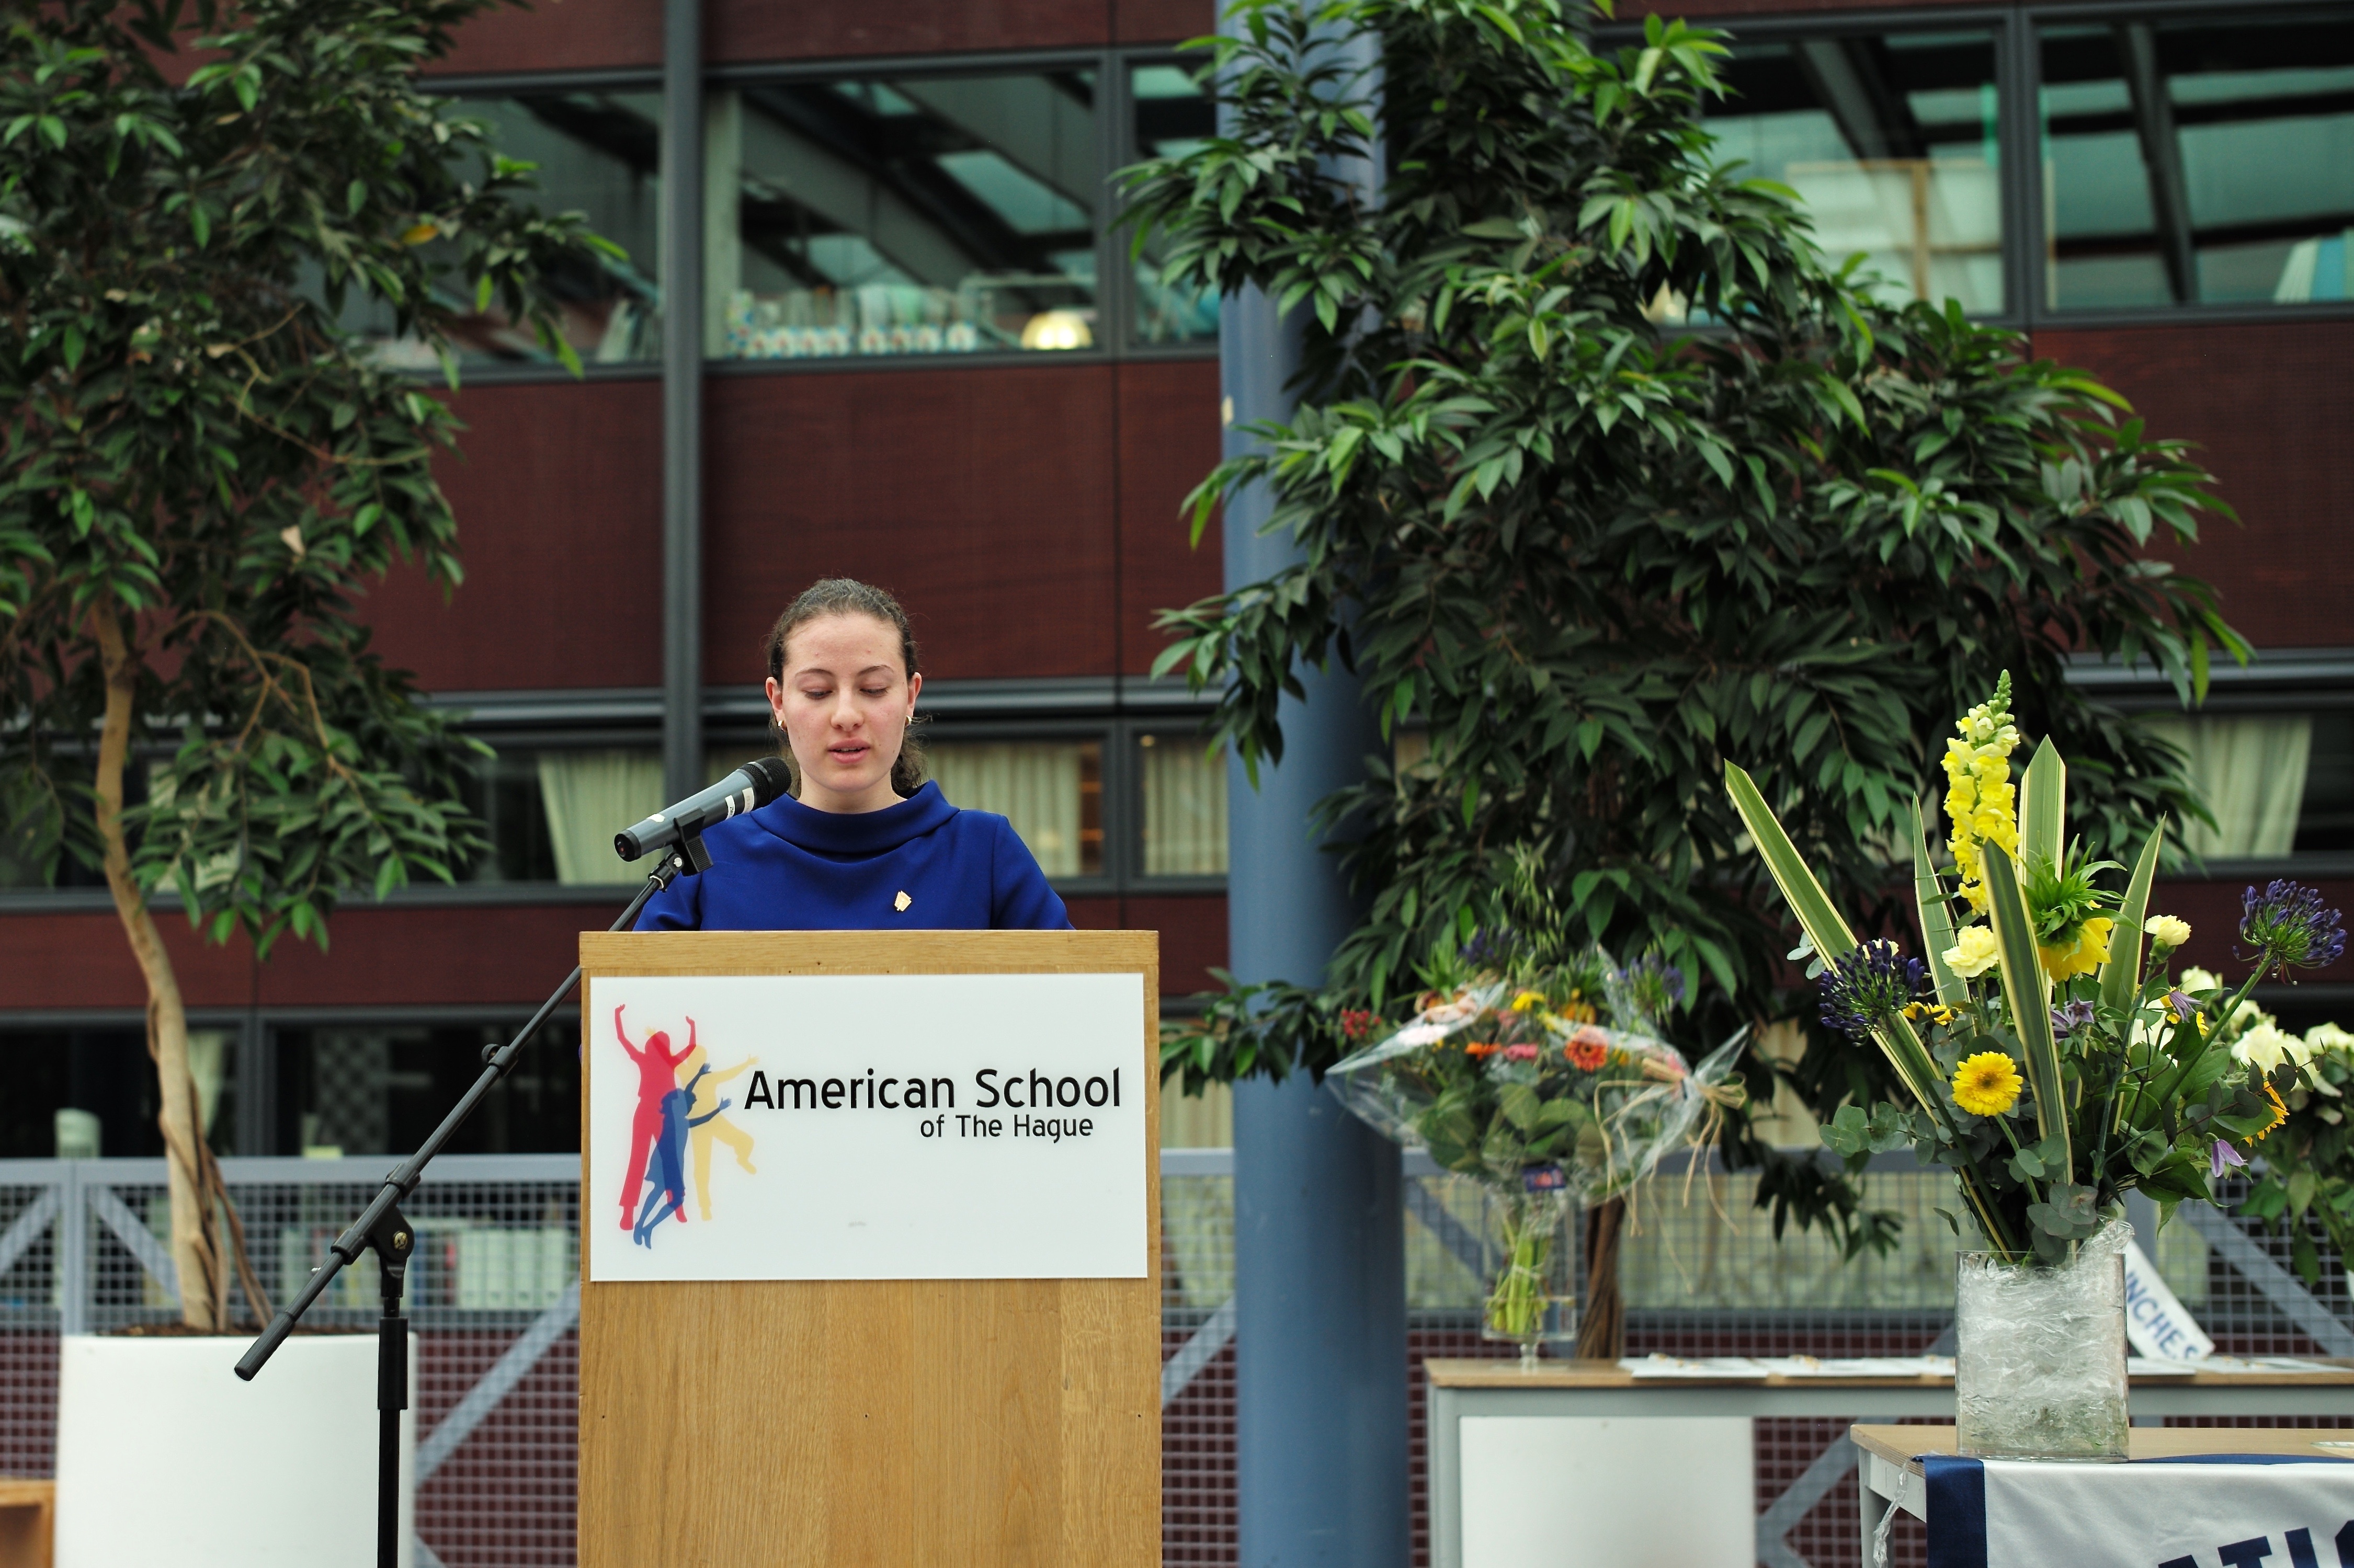
community, ash, 2015, national, holland, hague, netherlands, m, american, society, honor, school, leica, 240, nhs, induction